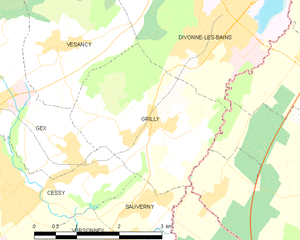
Carte des communes françaises: Grilly